Morley Cowles Ballantine

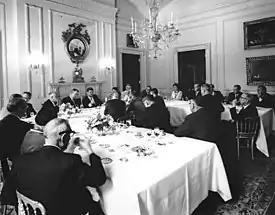
Morley Cowles Ballantine sits to the left of President John F. Kennedy at a 1962 White House luncheon for Colorado editors and publishers

In June 1952 the Ballantines purchased two Durango-area newspapers, the daily "Durango Herald-Democrat" and the weekly "Durango News", and relocated their family to the city. By 1960 they had merged both publications into "The Durango Herald". Morley served as editor while Arthur managed the financial side of the newspaper; they worked at adjoining desks. Under their stewardship, the newspaper "championed educational and cultural causes and promoted progressive government". Ballantine wrote a weekly column as well as editorials which addressed both local and international issues, signing her columns with the initials "MCB". In some instances, she and her husband wrote opposing editorials, as during the 1968 United States presidential election, when she endorsed Hubert Humphrey and he endorsed Richard Nixon. She also penned an advice column.